Hundred Days Offensive

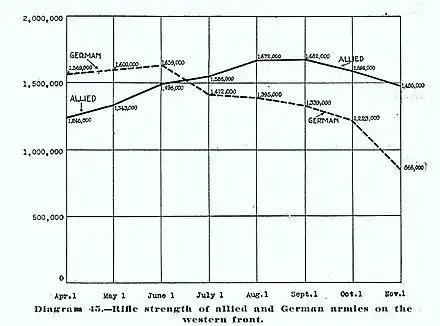
Comparison of Allied and German frontline rifle strength before and after the Hundred Days Offensive and the arrival of additional American troops.

Foch planned a series of concentric attacks on the German lines in France (sometimes referred to as the Grand Offensive), with the various axes of advance designed to cut German lateral communications, intending that the success of an attack would enable the entire front line to be advanced. The main German defences were anchored on the Hindenburg Line, a series of defensive fortifications stretching from Cerny on the Aisne river to Arras. Before Foch's main offensive was launched, the remaining German salients west and east of the line were crushed at Havrincourt and St Mihiel on 12 September and at the Battle of Épehy and the Battle of the Canal du Nord on 27 September.